Dionne quintuplets

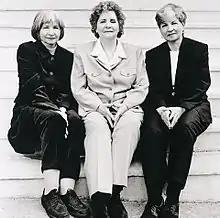
Yvonne, Cécile and Annette Dionne in 1999

Approximately 3,000 people per day visited the observation gallery that surrounded the outdoor playground to view the Dionne sisters. Ample parking was provided and almost 3,000,000 people walked through the gallery between 1936 and 1943. Oliva Dionne ran a souvenir shop and a woollen store opposite the nursery, and the area acquired the name "Quintland". The souvenirs, picturing the five sisters, included autographs and framed photographs, spoons, cups, plates, plaques, candy bars, books, postcards, and dolls. Available to the public for free in bins were stones from the area that claimed to have the magical power of fertility – the bins would need to be refilled almost every day.